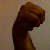
The image shows a hand gesture representing the letter 'M' in Indian Sign Language.